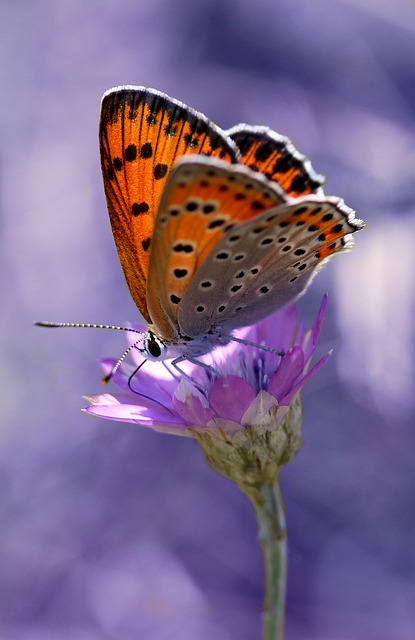
Label: butterfly